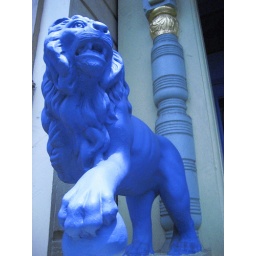
blue lion statue photo taken by Yuko